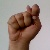
The image shows a hand gesture representing the letter 'T' in Indian Sign Language.